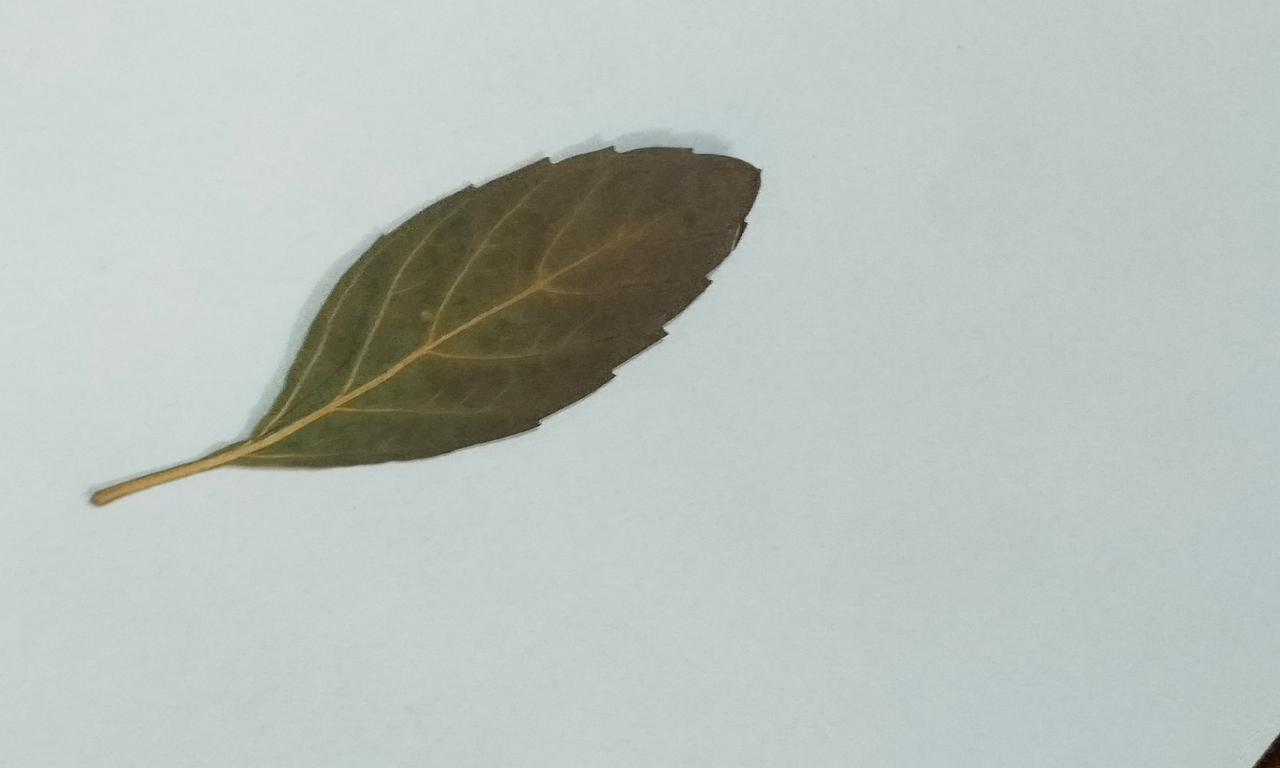
Label: Dried